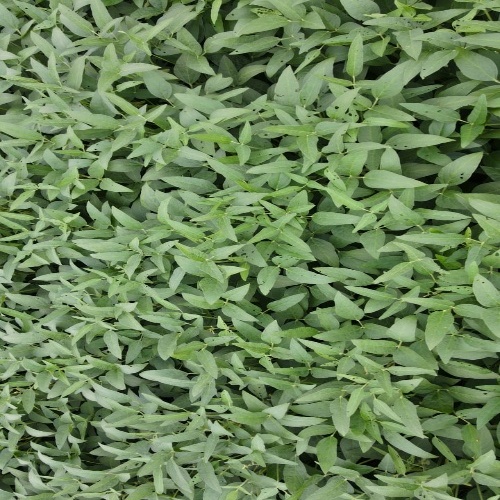
Label: Diabrotica_speciosa